B'Twin

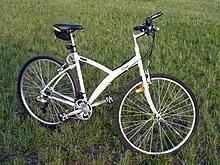
A B'twin bicycle

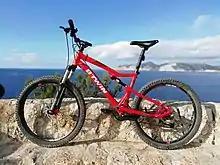
A B'twin Rockrider 540 S Mountain Bike

B'TWIN was a trademarked brand of bicycles as well as bicycle parts and accessories marketed by Decathlon. It has now been replaced by the Van Rysel brand.